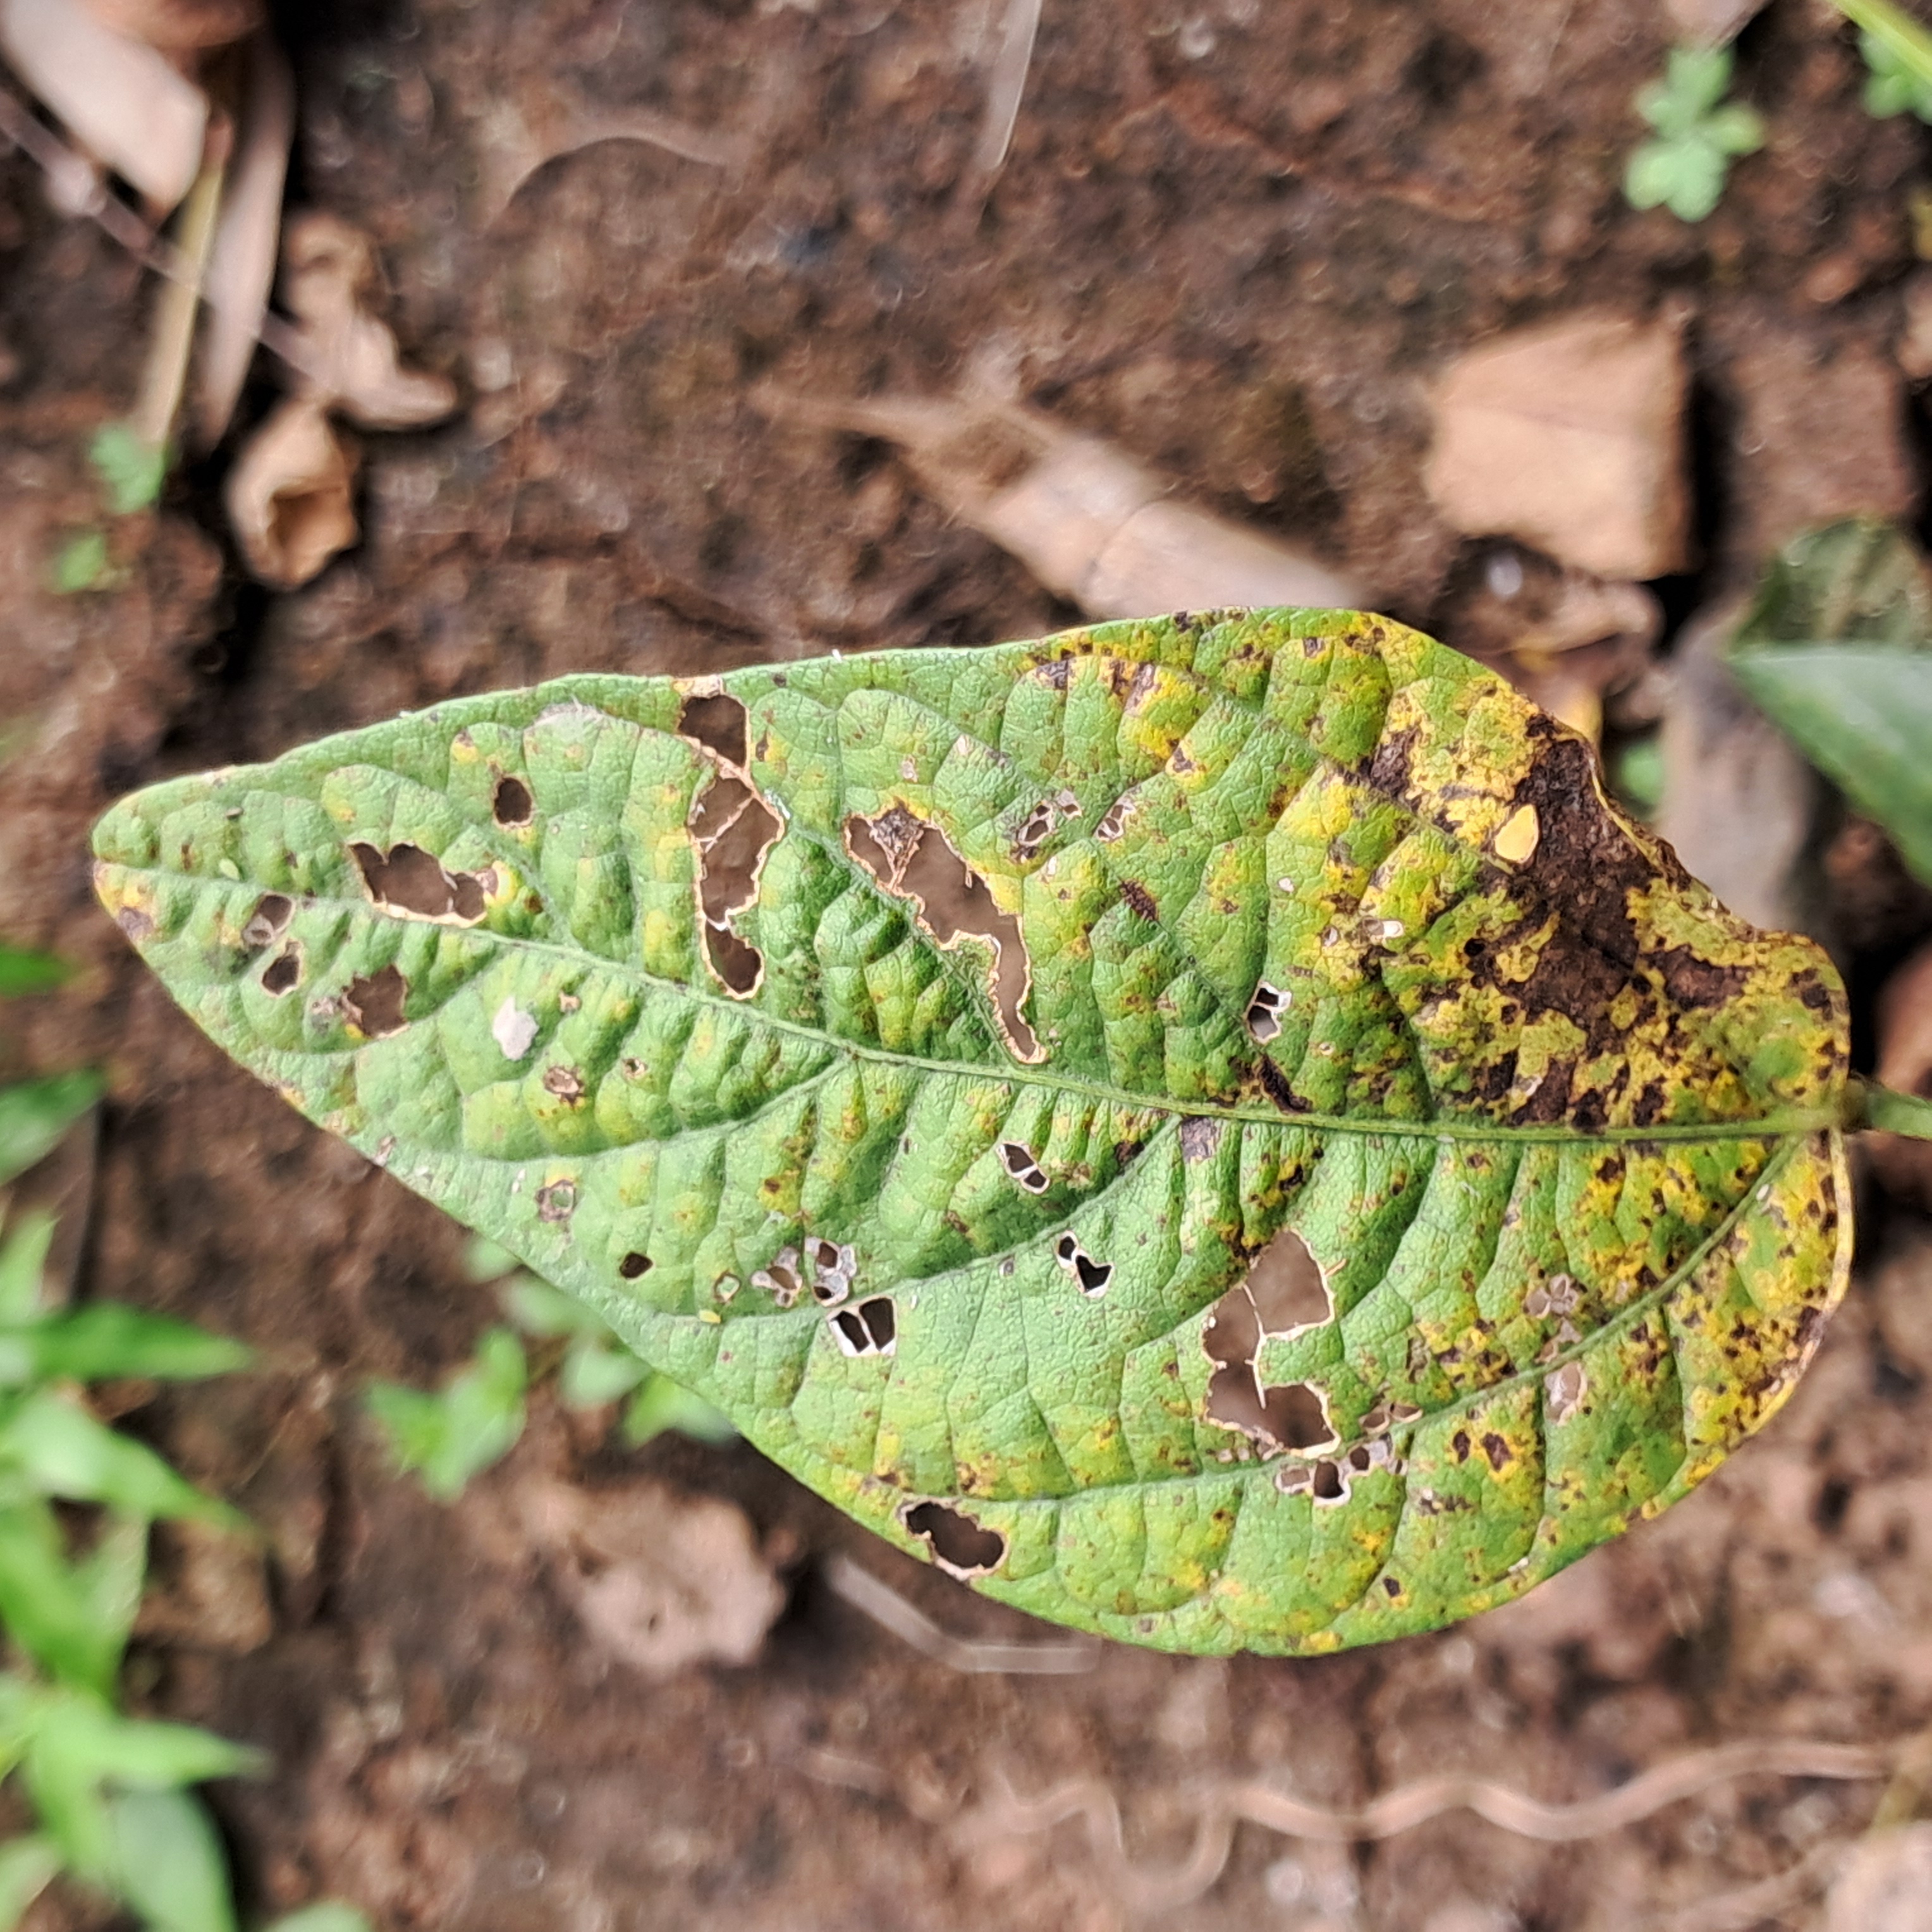
Label: Rust